Hureemey Inthizaarugaa

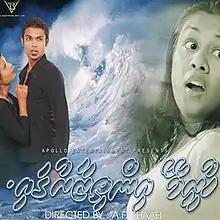
Official film poster

Hureemey Inthizaarugaa ("English translation": I waited) is a 2005 Maldivian romantic drama film directed by Abdul Faththaah. Co-produced by Malla Ahmed Nasir and Ahmed Arif under Apollo Entertainments, the film stars Ravee Farooq, Mariyam Zuhura and Waleedha Waleed in pivotal roles. The film was heavily relied on the effect of the 2004 Indian Ocean earthquake on the Maldives.